Sanctuary of Valinotto

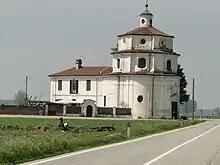
View of the church

The Sanctuary of the Visitation in Valinotto is a late-Baroque style Roman Catholic sanctuary church located along the route SP138 in the rural farmland of Valinotto (or Vallinotto) near the town of Carignano in the Metropolitan City of Turin in the region of Piedmont, Italy. The small church, with its stunning hexagonal ribbed dome, was designed in 1738 by the prominent Piedmontese architect Bernardo Vittone.